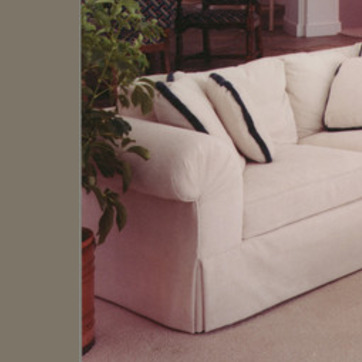
Material: fabric